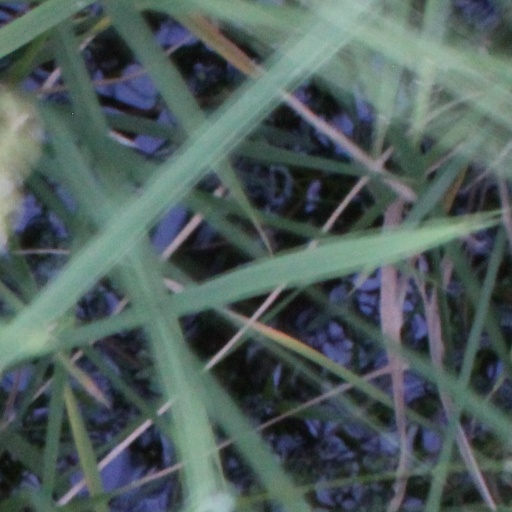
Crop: rice